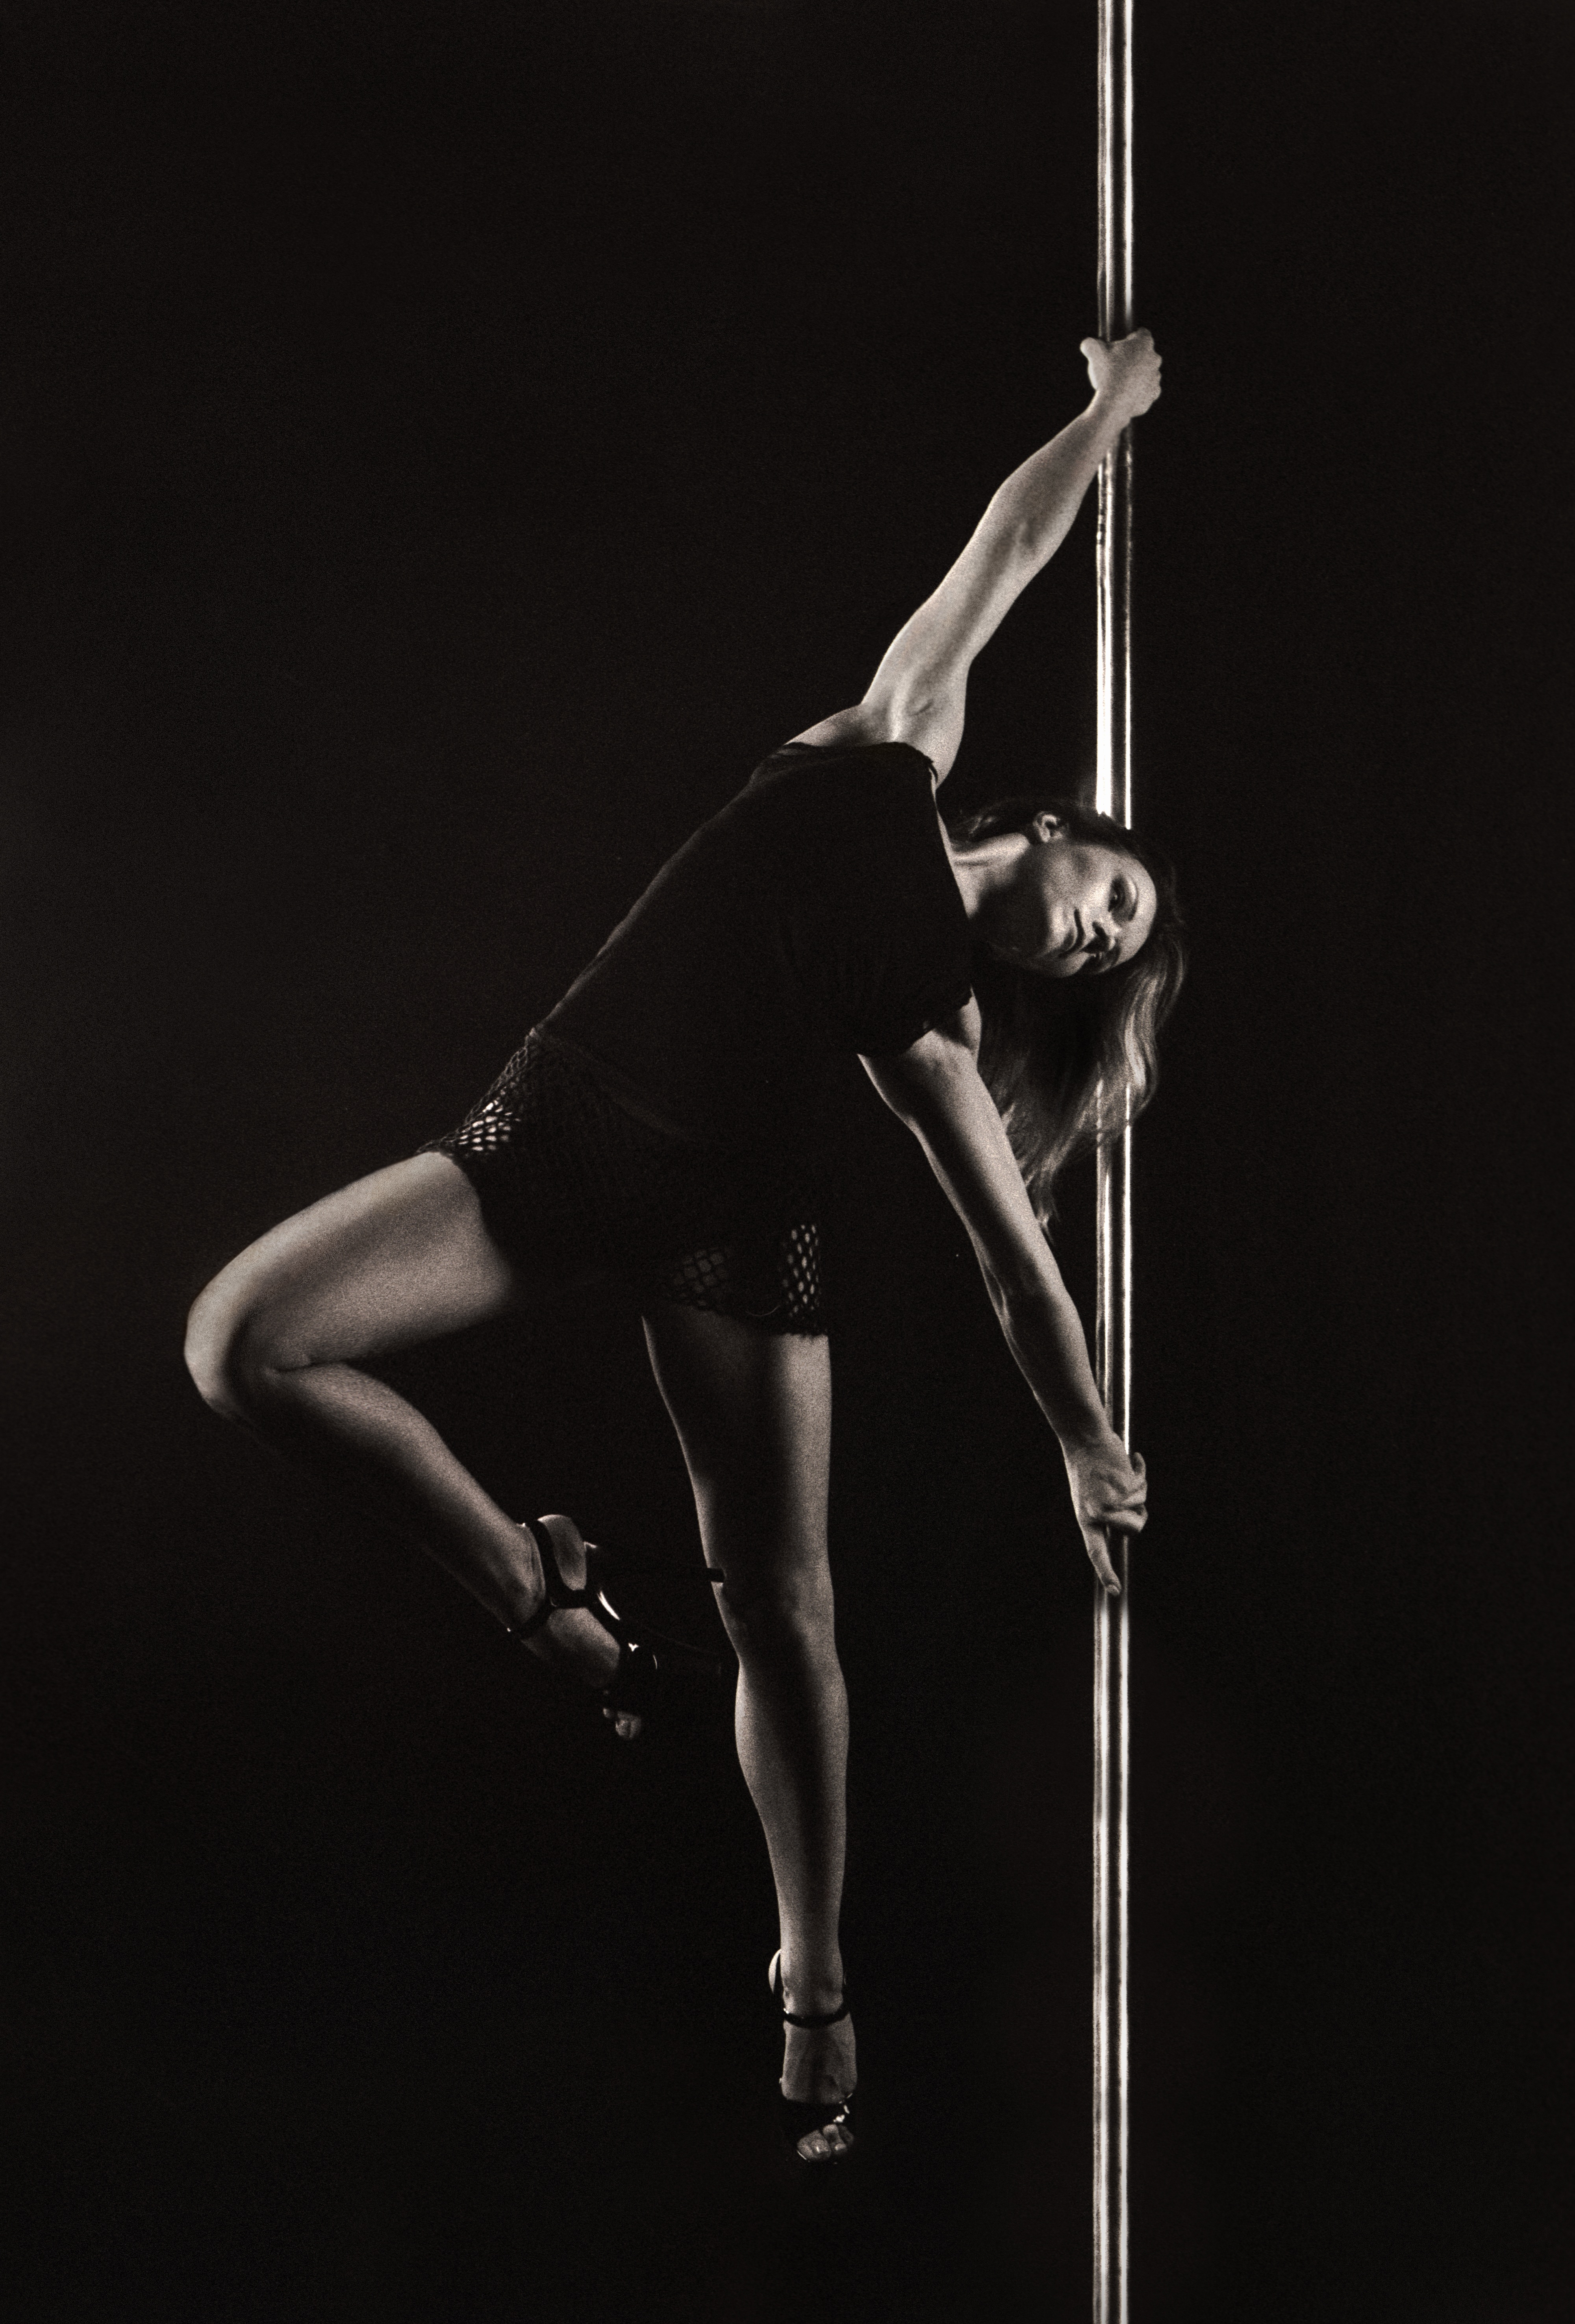
black and white, girl, woman, dance, model, flight, soar, performance art, pylon, sports, event, rings, entertainment, pole dance, performing arts, ease, team sport, dance floor, gravitation, modern dance, concert dance, aerialist, erotic dance